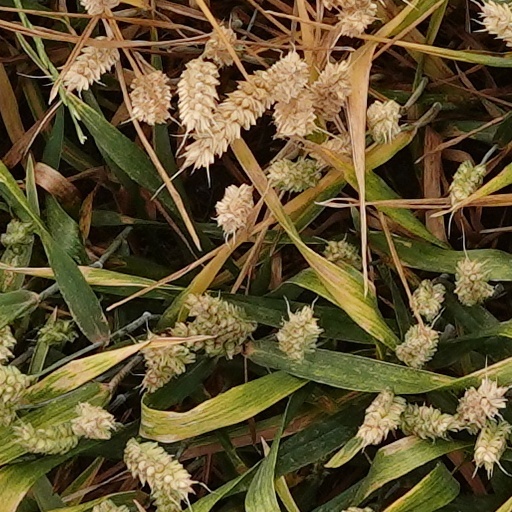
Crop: wheat